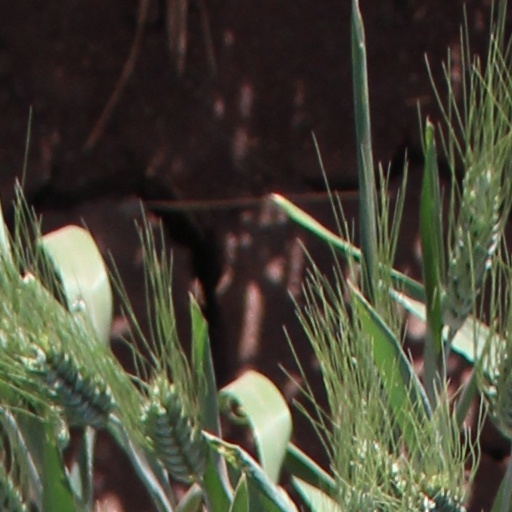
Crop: wheat